Angel Nest

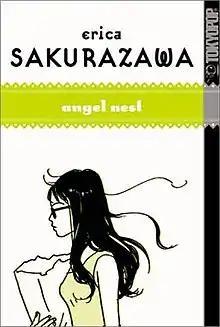
English version of "Angel Nest" as published by Tokyopop

, is a Japanese manga written and illustrated by Erica Sakurazawa. The manga was serialized in Shodensha's "josei" manga magazine "Feel Young" from 1999 to 2000, and collected in a single volume released on February 22, 2001. The manga was licensed for a North American release by Tokyopop, which released the manga on September 9, 2003. The manga was licensed in Germany by Tokyopop Germany and in France by Kana.